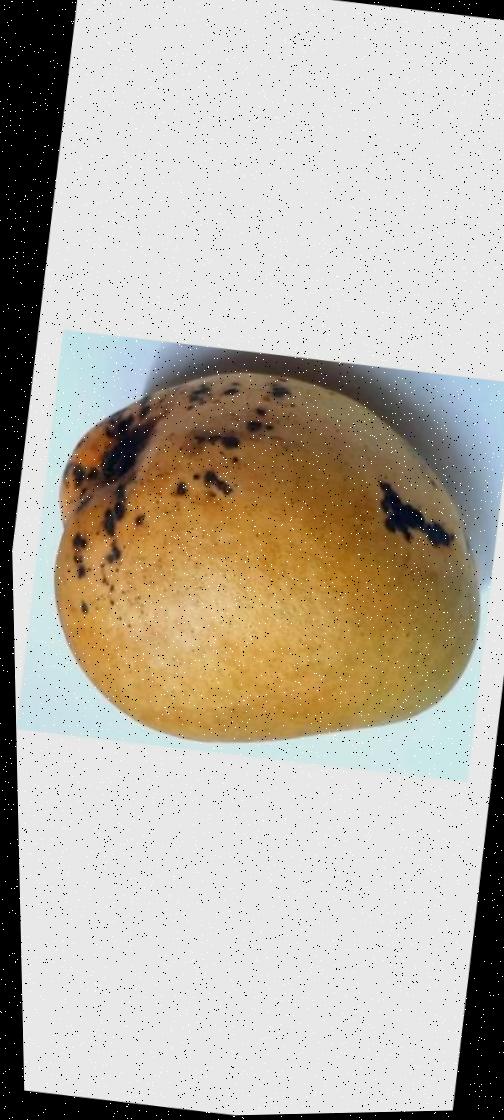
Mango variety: Bari-11